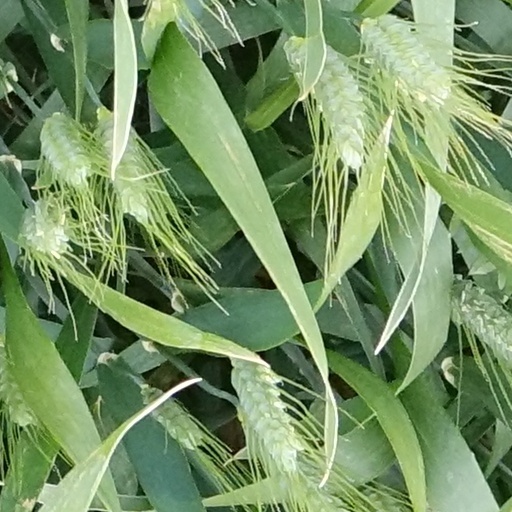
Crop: wheat